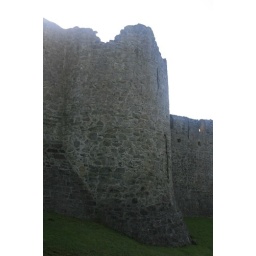
The Round tower, the first part of the castle to have been built in stone